Lviv

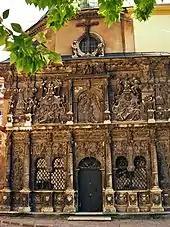
Chapel of the Boim family

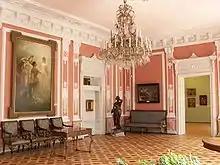
A room in the Lviv National Art Gallery

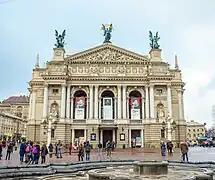
The Lviv Opera and Ballet Theatre, an important cultural centre for residents and visitors

Outdoor sculptures in the city commemorate many notable individuals and topics reflecting the rich and complex history of Lviv. There are monuments to Adam Mickiewicz, Ivan Franko, King Danylo, Taras Shevchenko, Ivan Fedorov, Solomiya Krushelnytska, Ivan Pidkova, Mykhailo Hrushevskyi, Pope John Paul II, Jan Kiliński, Ivan Trush, Saint George, Bartosz Głowacki, the monument to the Virgin Mary, to Nikifor, The Good Soldier Švejk, Stepan Bandera, Leopold von Sacher-Masoch, and many others.